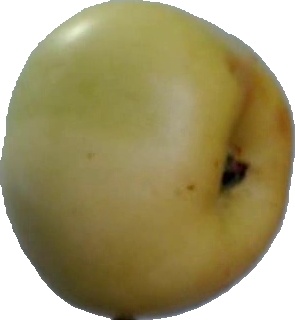
Label: apple_6